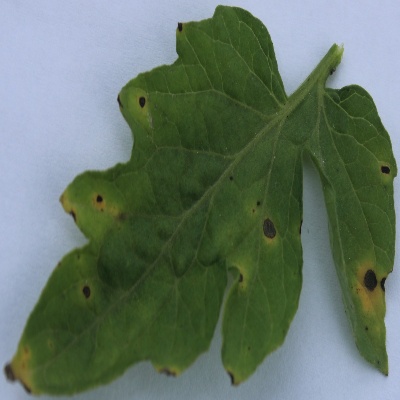
Crop: Tomato
Condition: septoria leaf spot